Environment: real
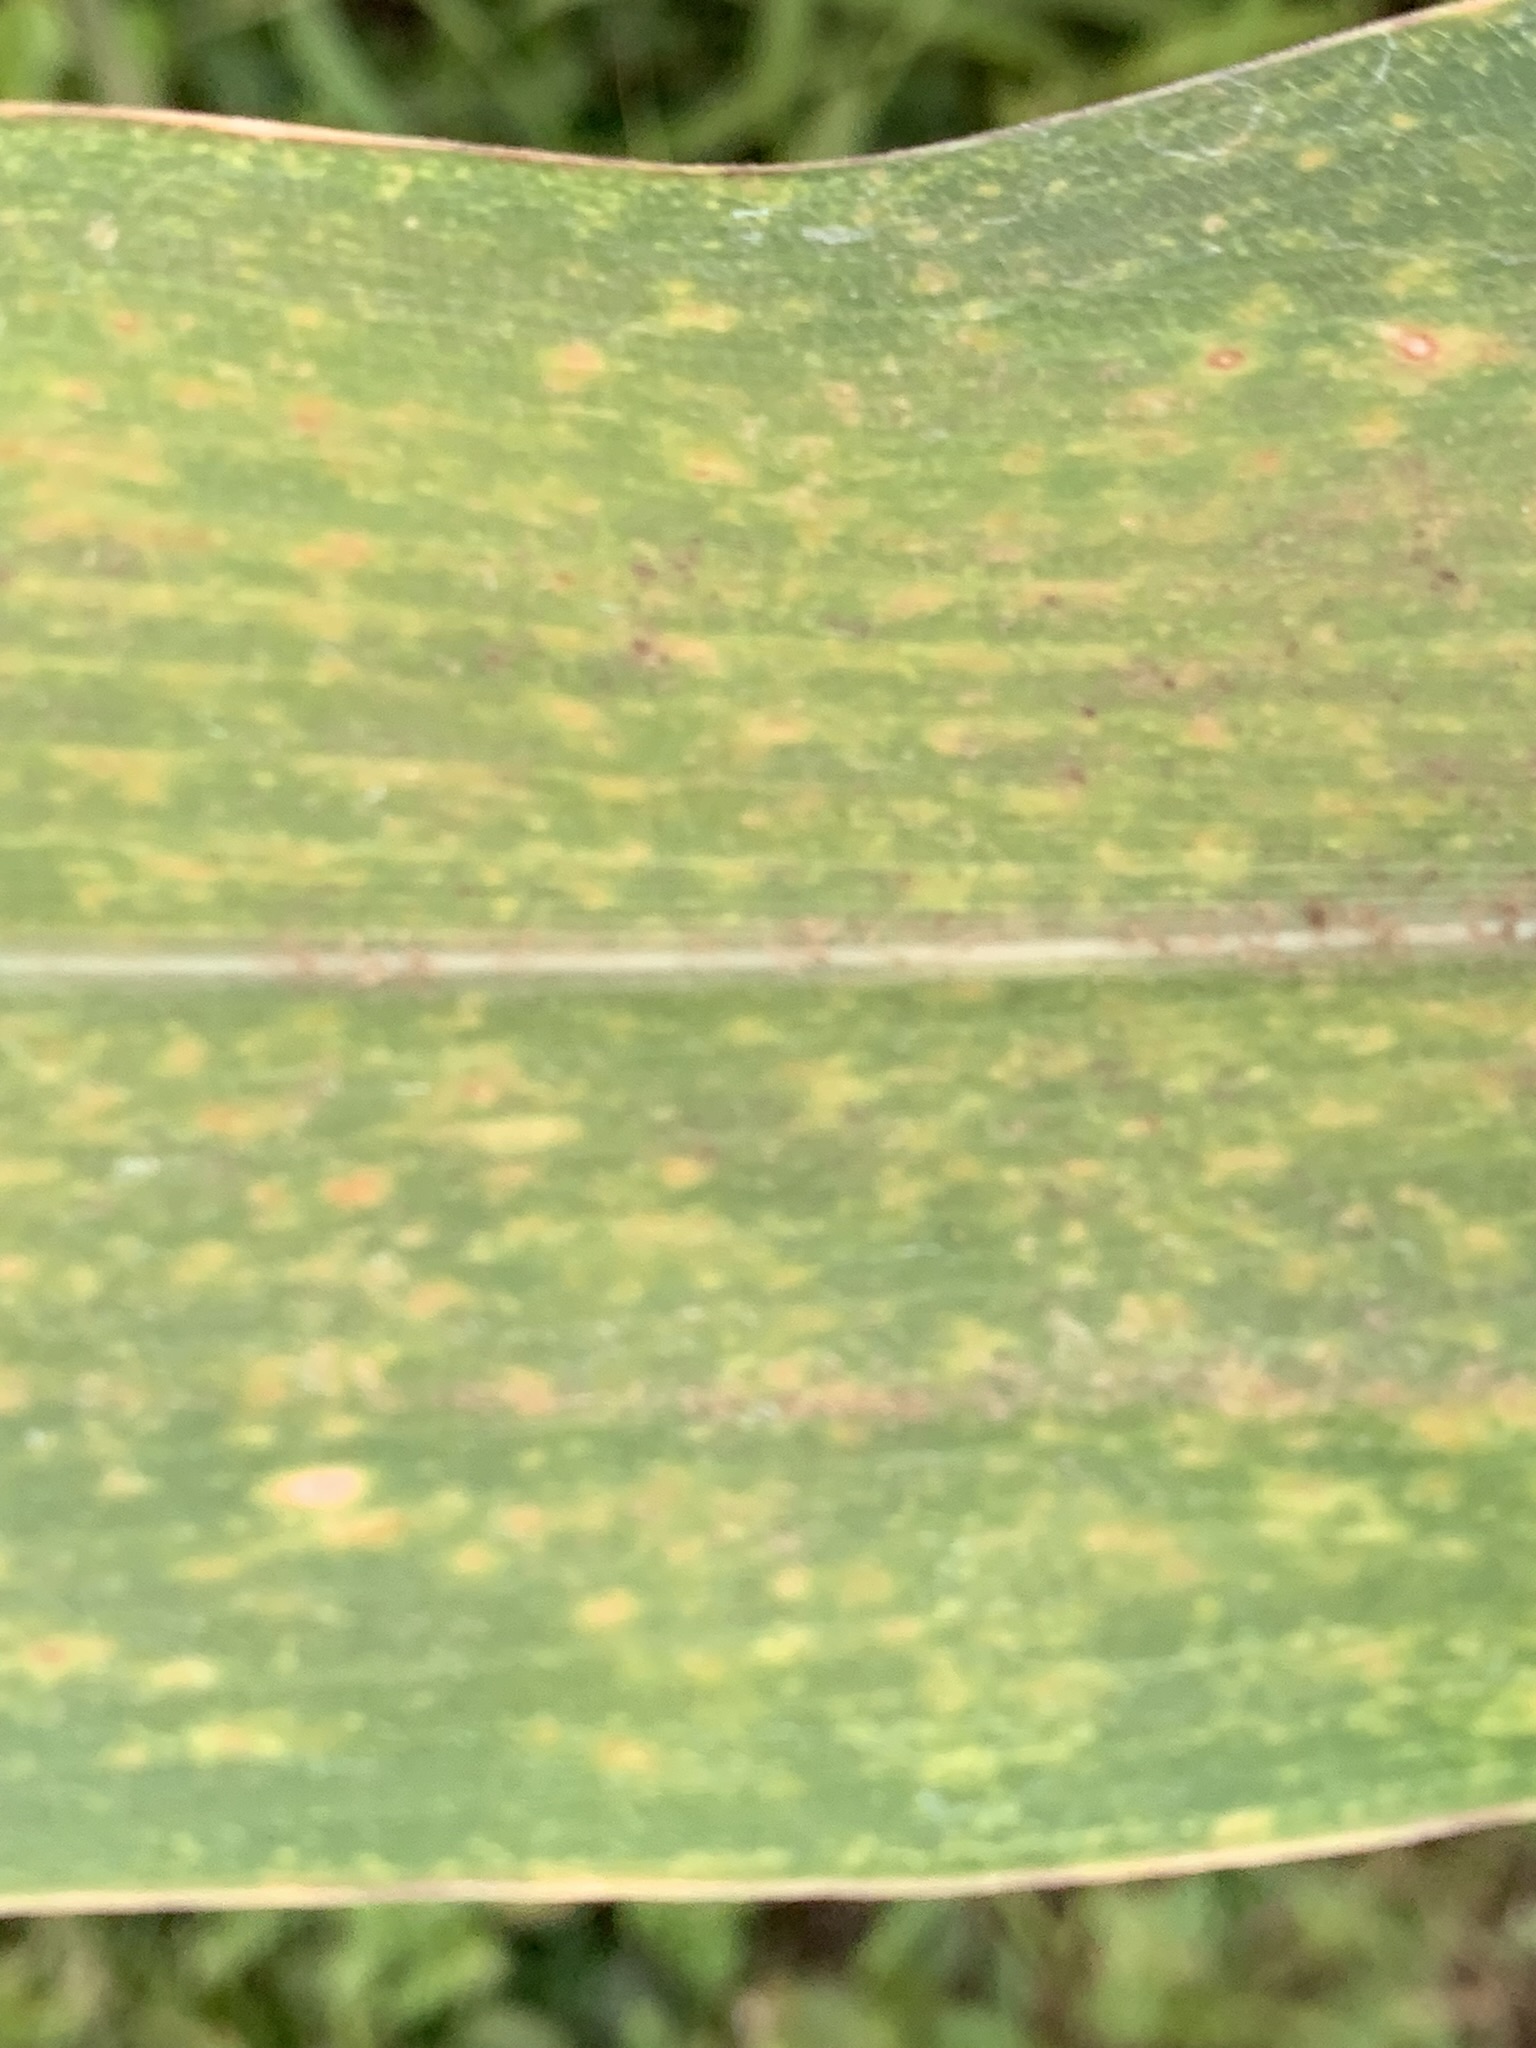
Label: lethal_necrosis